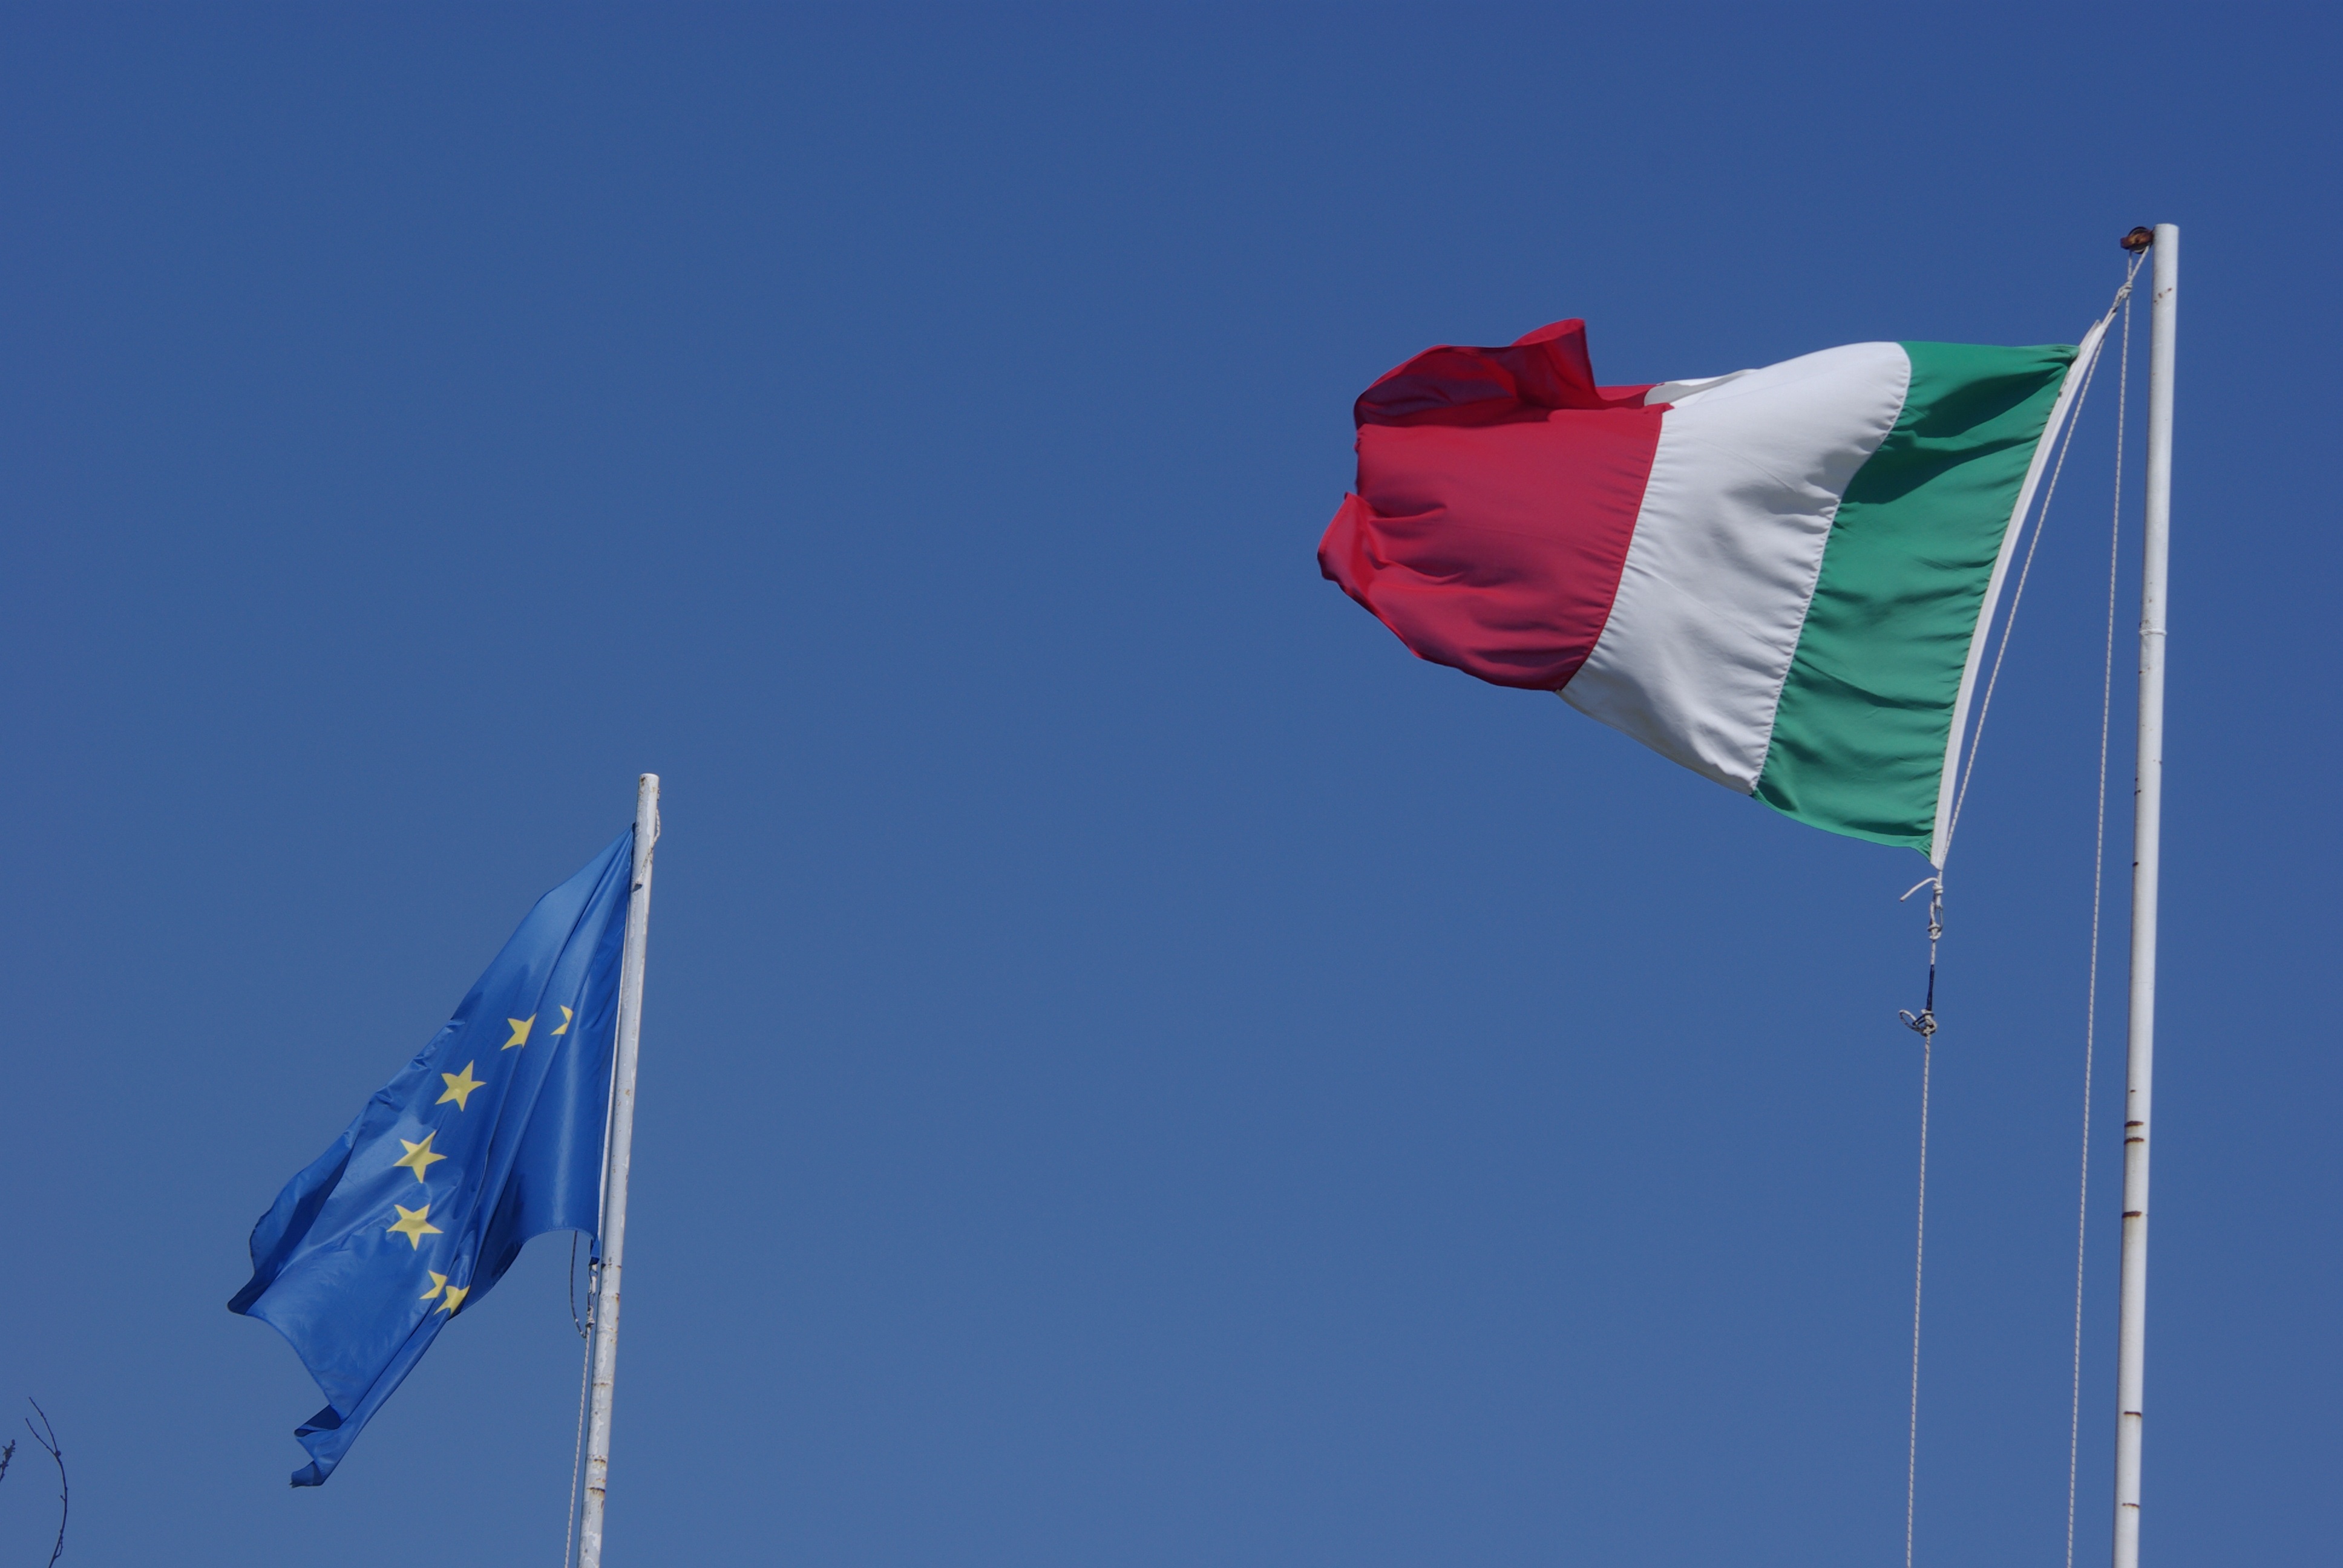
sky, wind, flag, italy, blue, italian flag, italy flag, ue, flag of the united states, flag europe, atmosphere of earth